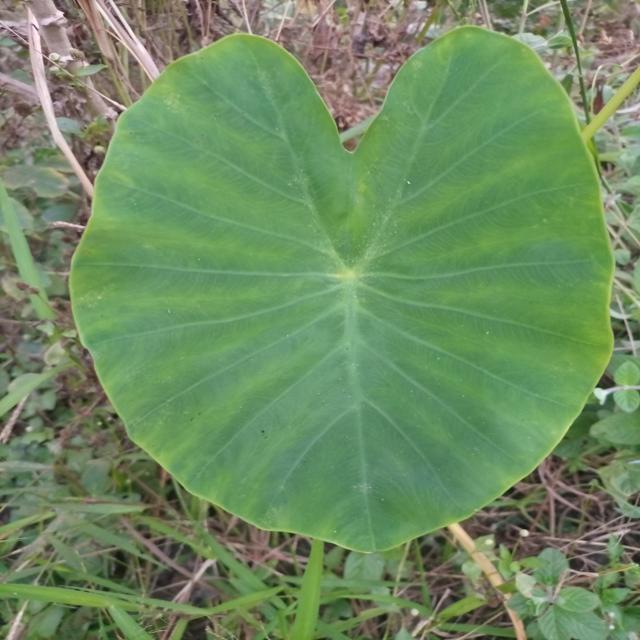
Label: Healthy